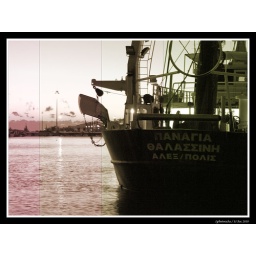
fish boat in alexandroupolis port